Same-sex parenting

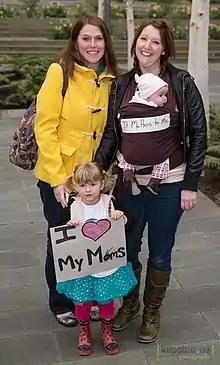
A lesbian couple with their children.

Data from a survey called the American Community Survey carried out from 2014 to 2016 estimated that the number of same-sex couples raising children in the United States was 114,000. Out of all of the same-sex couples in the US, the survey approximated that 24% of female same-sex couples were raising children in comparison to 8% of male same-sex couples. Additionally about 21% of same-sex partners had an adopted child.